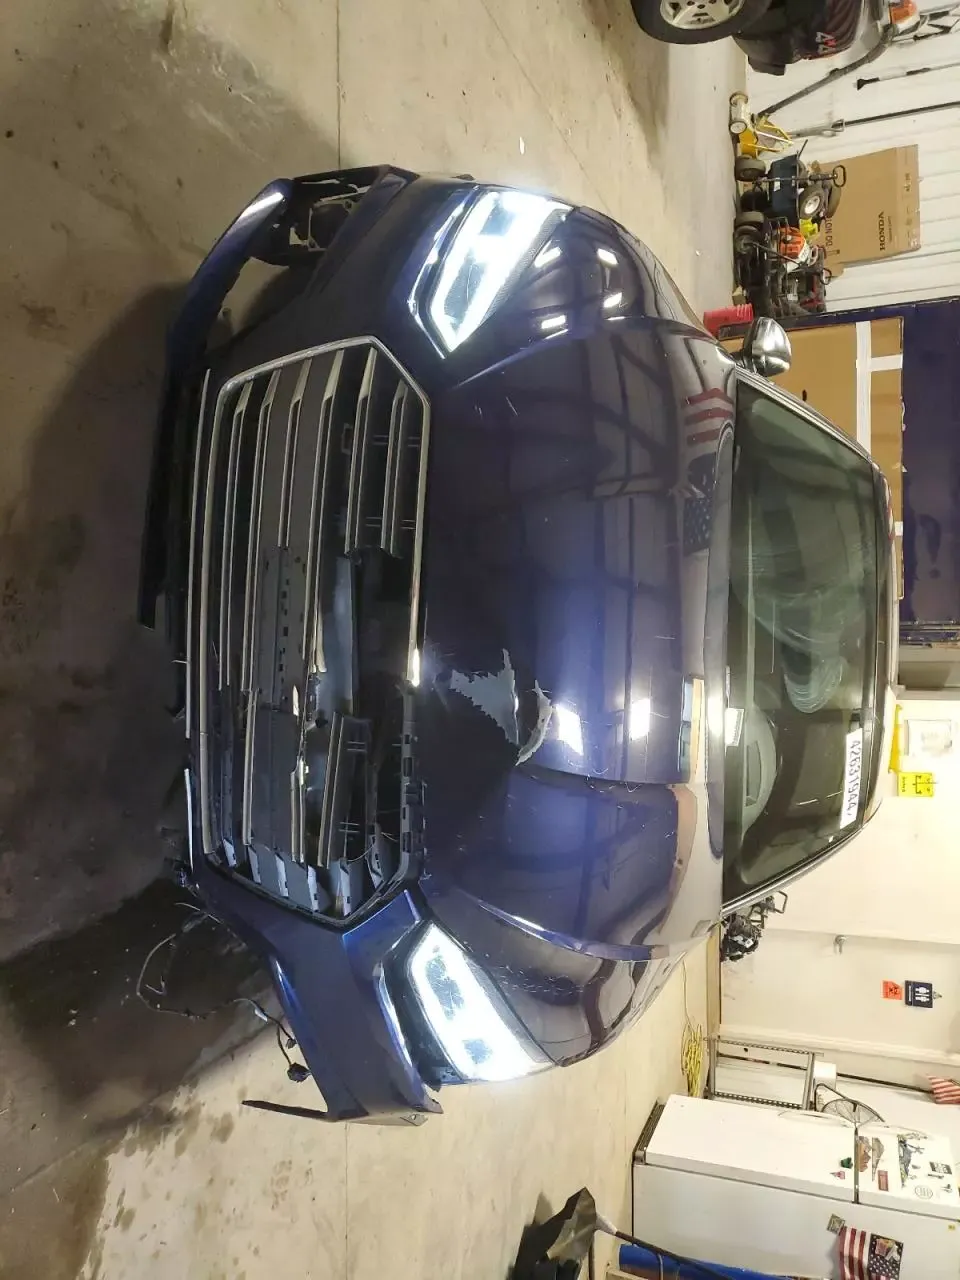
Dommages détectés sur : pare-choc avant, capot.
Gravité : majeur